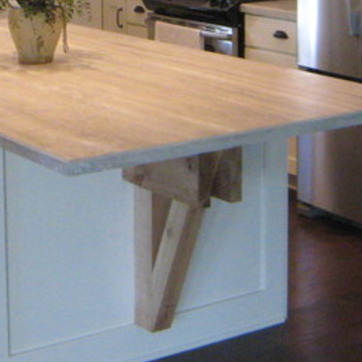
Material: wood